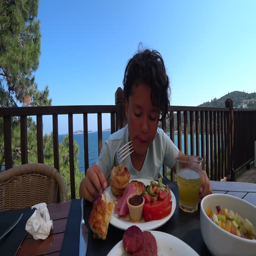
young boy having breakfast at the outdoor restaurant